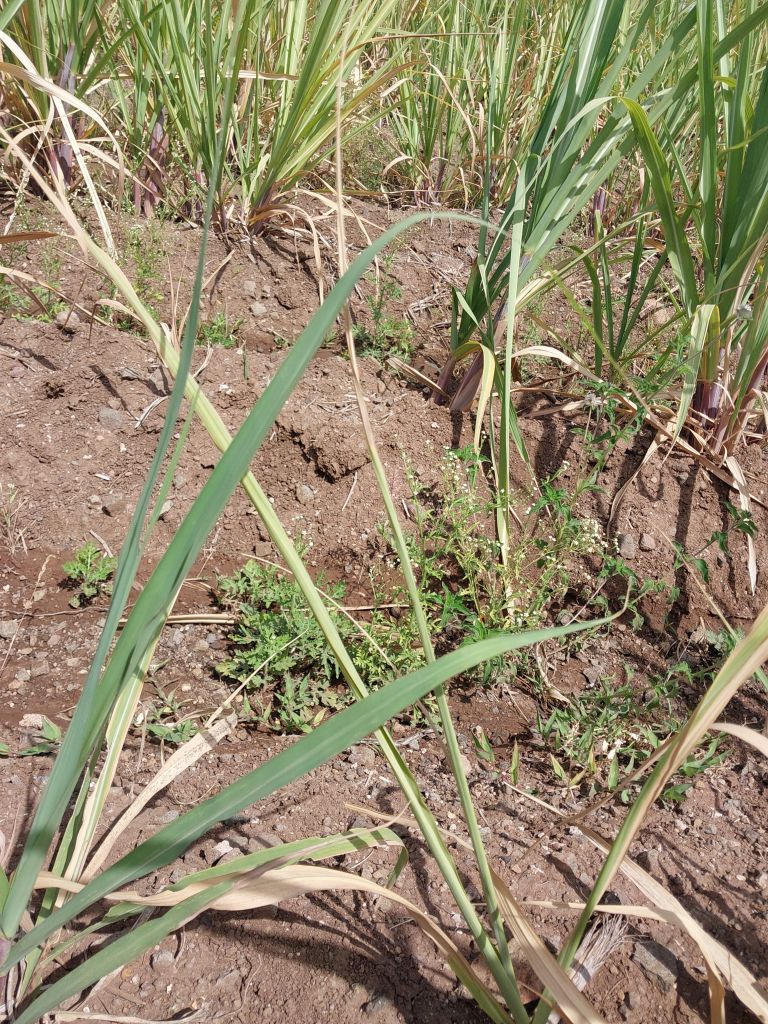
Label: Yellow Leaf